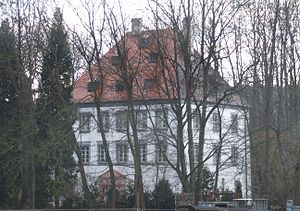
Pilsach / Inddeling
Schloss Pilsach set fra øst
Pilsach er en kommune i Landkreis Neumarkt in der Oberpfalz i Oberpfalz i den tyske delstat Bayern.